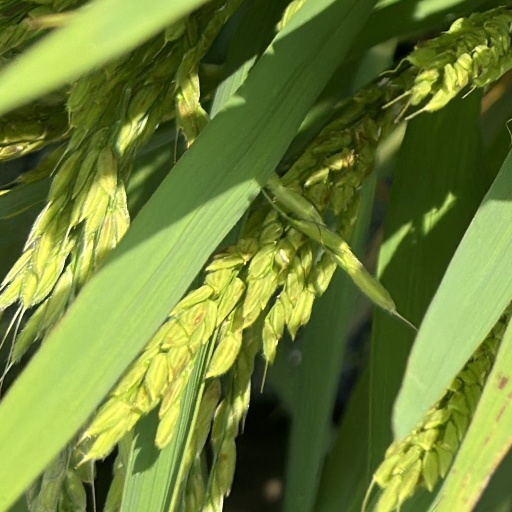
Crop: rice